Zubayr ibn al-Awwam

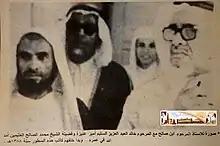
Muhammad ibn al-Uthaymeen (far left), 20th century Salafi scholar and Saudi Permanent Committee of Fatwa member.

Uthman was assassinated in 656. Zubayr had reason to hope that he would be elected as the next caliph, although he knew that his old ally Talha was also a strong contender. However, Ali was elected, to the debate of Muhammad's widow Aisha. Thereupon Zubayr met with Aisha and Talha in Mecca, claiming he had only given allegiance to Ali at swordpoint.